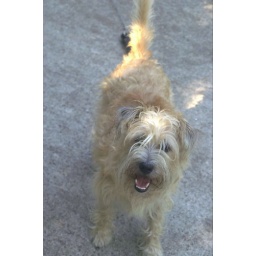
Clear Lake, Texas Wednesday sail boat races in 2006